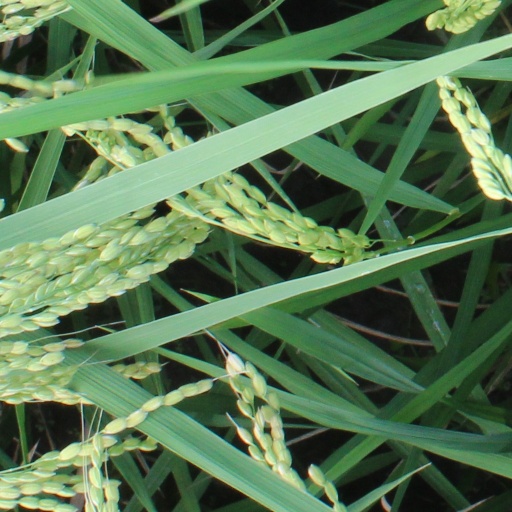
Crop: rice